2020 Stadium Super Trucks

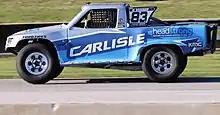
Matthew Brabham, the reigning series champion

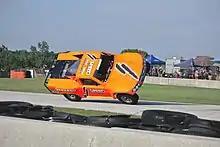
While standings were not kept for the 2020 season, Robby Gordon was the lone driver to finish on the podium in every race

The 2020 Speed Energy Stadium Super Trucks were the eighth season of the Stadium Super Trucks and the first in which the series was split into two championships, with the Speed Energy Stadium Super Trucks in the United States and the Boost Mobile Super Trucks in Australia.